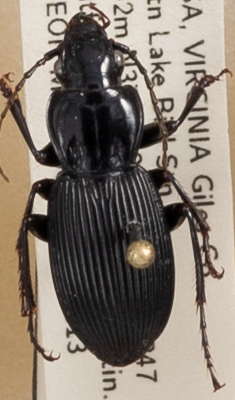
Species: Pterostichus lachrymosus
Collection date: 2019-08-13
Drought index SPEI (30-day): -0.03
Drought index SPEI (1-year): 1.69
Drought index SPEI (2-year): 1.69